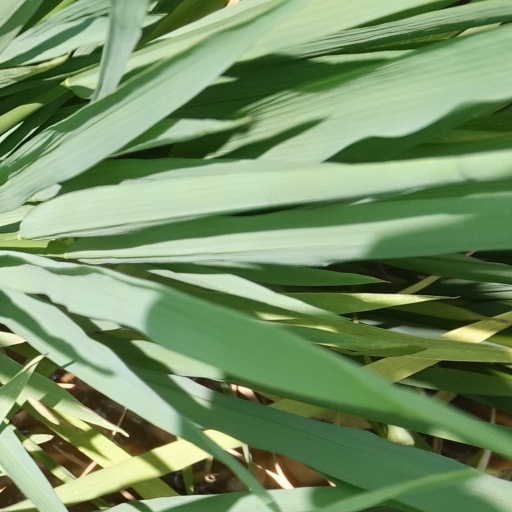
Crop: rice